Neades

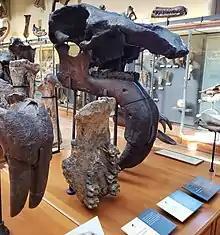
A skull belonging to "Deinotherium", one of the fossil genera represented on Samos suggested to be an influence for the myth of the Neades.

Adrienne Mayor and Nikos Solounias have speculated that the Neades of Aelian's description may have been influenced by the fossilized remains of extinct proboscideans. This speculation is based on the fact that the fossils on Samos are found near a major fault zone, suggesting that ancient Greeks may have interpreted the presence of their skeletal remains as being associated with past seismic activity in the region. Several species of elephant-like animals are represented in the Miocene-age geological deposits on Samos, namely "Deinotherium proavum, Choerolophodon pentelici," and "Konobelodon atticus."